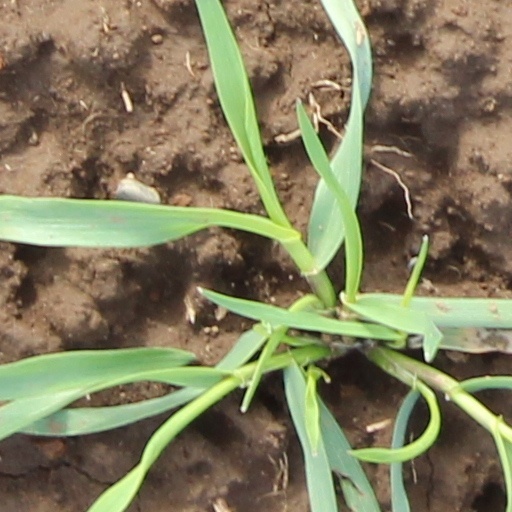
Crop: wheat